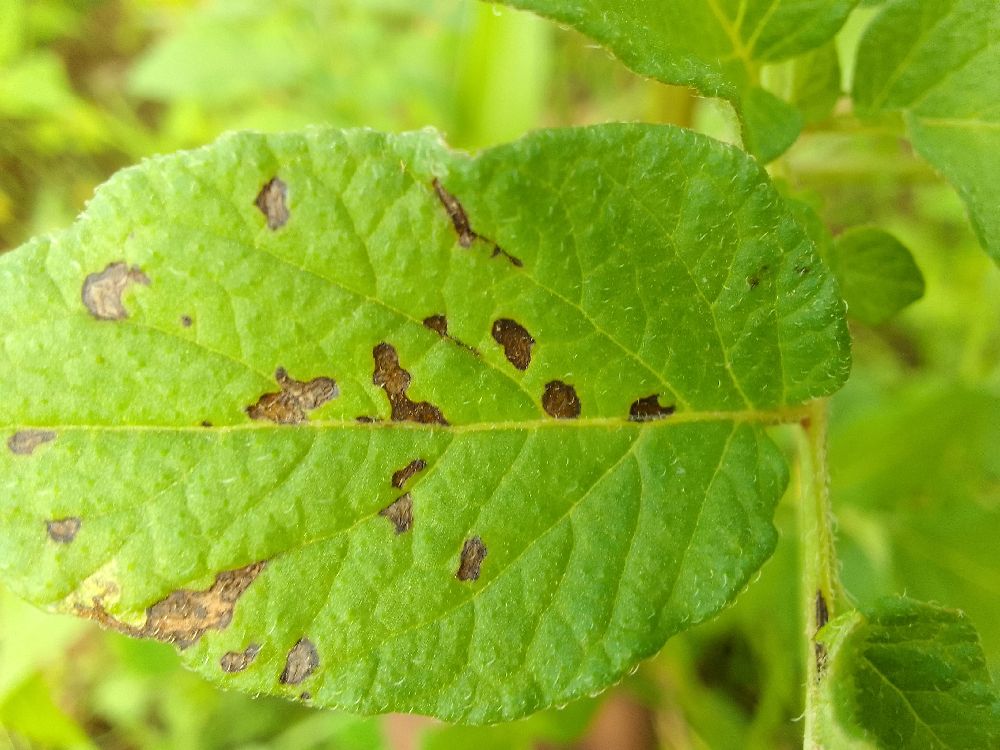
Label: Early blight